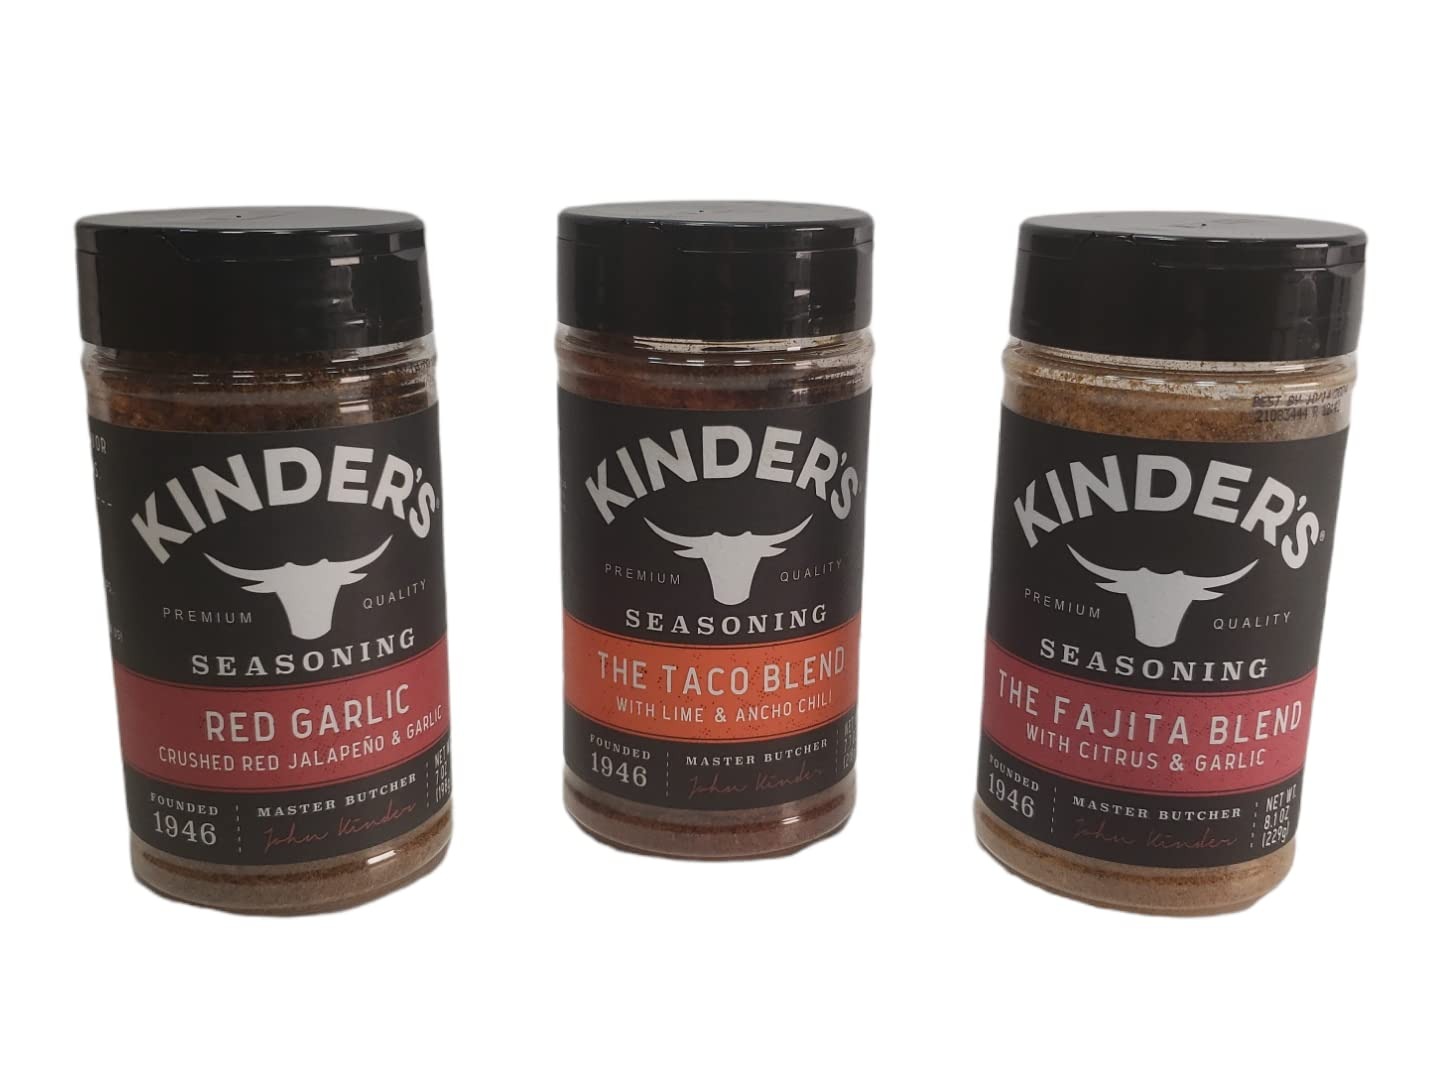
Item Name: Kinders Seasoning Spice Variety Pack - The Taco Blend with Lime and Ancho Chili (7.7 oz), The Fajita Blend with Citrus and Garlic (8.1oz), and Red Garlic with Crushed Red Jalapeno and Garlic (7oz)
Bullet Point 1: Features A Three Pack Bundle Of The Following Kinder'S Seasoning Gourmet Rubs:
Bullet Point 2: The Taco Blend With Lime And Ancho Chili (7.7 Oz), The Fajita Blend With Citrus And Garlic (8.1Oz), And Red Garlic With Crushed Red Jalapeno And Garlic (7Oz)
Bullet Point 3: Founded In 1946. Packaging May Vary. Dual Opening Shaker Tops Included.
Bullet Point 4: Convenient 3 Flavor Pack For All Your Seasoning Needs.
Bullet Point 5: Item Is Not A Manufacturer Created Pack And Will Not Be Shipped In Any Such Pack. Items Were Hand Selected By Grilling/Meat Enthusiasts Who Use All Of These Spices/Rubs.
Bullet Point 6: Item Form : Powder
Value: 22.0
Unit: Ounce

Price: 12.49